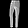
Label: Trouser